Linxia City

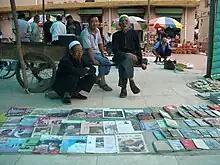
Two Hui book vendors at a Linxia City market, wearing traditional eyeglasses

By late 1872, Qing armies led by general Zuo Zongtang had destroyed the Hui rebels in the regions to the east of Hezhou (Shaanxi and Ningxia), and reached the Tao River, separating today's Linxia Prefecture from its eastern neighbor, Dingxi. Zuo's attempts to gain a foothold west of the Tao River were stymied by Ma Zhan'ao's Muslim fighters. But Ma realized that he could not hold against the Qing armies forever, and in early 1873 he sent his son, who was soon to become known as Ma Anliang, to Zuo's headquarters in Anding to negotiate switching sides. Pursuant to the agreement, Ma Zhan'ao surrendered Hezhou to the government forces, executed those locals who objected to the surrender, and joined the government side himself, to fight against the rebels farther west. In exchange, Zuo Zongtang treated the Hezhou Muslim community much better than he had the people of Ma Hualong's Jinjipu, or than he would treat the defenders of Suzhou later this year.